Brač

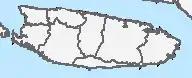
Municipal borders on Brač

The island is administratively divided into eight units, one "city" (a type of municipal unit with a larger town) and seven municipalities. These cover the twenty-two currently populated settlements of the island. Population numbers in the previous section are given per 2021 census. The island is part of the Split-Dalmatia County, but is not represented there as a whole, only through its city and municipalities.